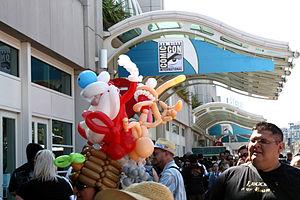
Spümcø, Inc., ou Spumco, est une société américaine spécialisée dans l'animation localisée à Los Angeles. Au total, le studio a produit trois séries d'animation, deux dessins-animés par animation flash, deux vidéoclips, cinq courts-métrages animés, et une bande dessinée. La société a également contribué à des publicités. Elle a été récompensé pour ses travaux, dont d'un Annie Award, pour le vidéoclip Björk, intitulé I Miss You.
Ren et Stimpy est une série télévisée d'animation américaine en 52 épisodes de 22 minutes créée par John Kricfalusi et diffusée entre le 11 août 1991 et le 16 décembre 1995 sur Nickelodeon, dans le programme Nicktoons parmi d'autres séries telles que Les Razmoket et Doug. Comme l'indique le titre, la série met en scène deux personnages du nom de Ren Höek, un chihuahua émotionnellement instable, et Stimpson J. Cat, un chat bienveillant.